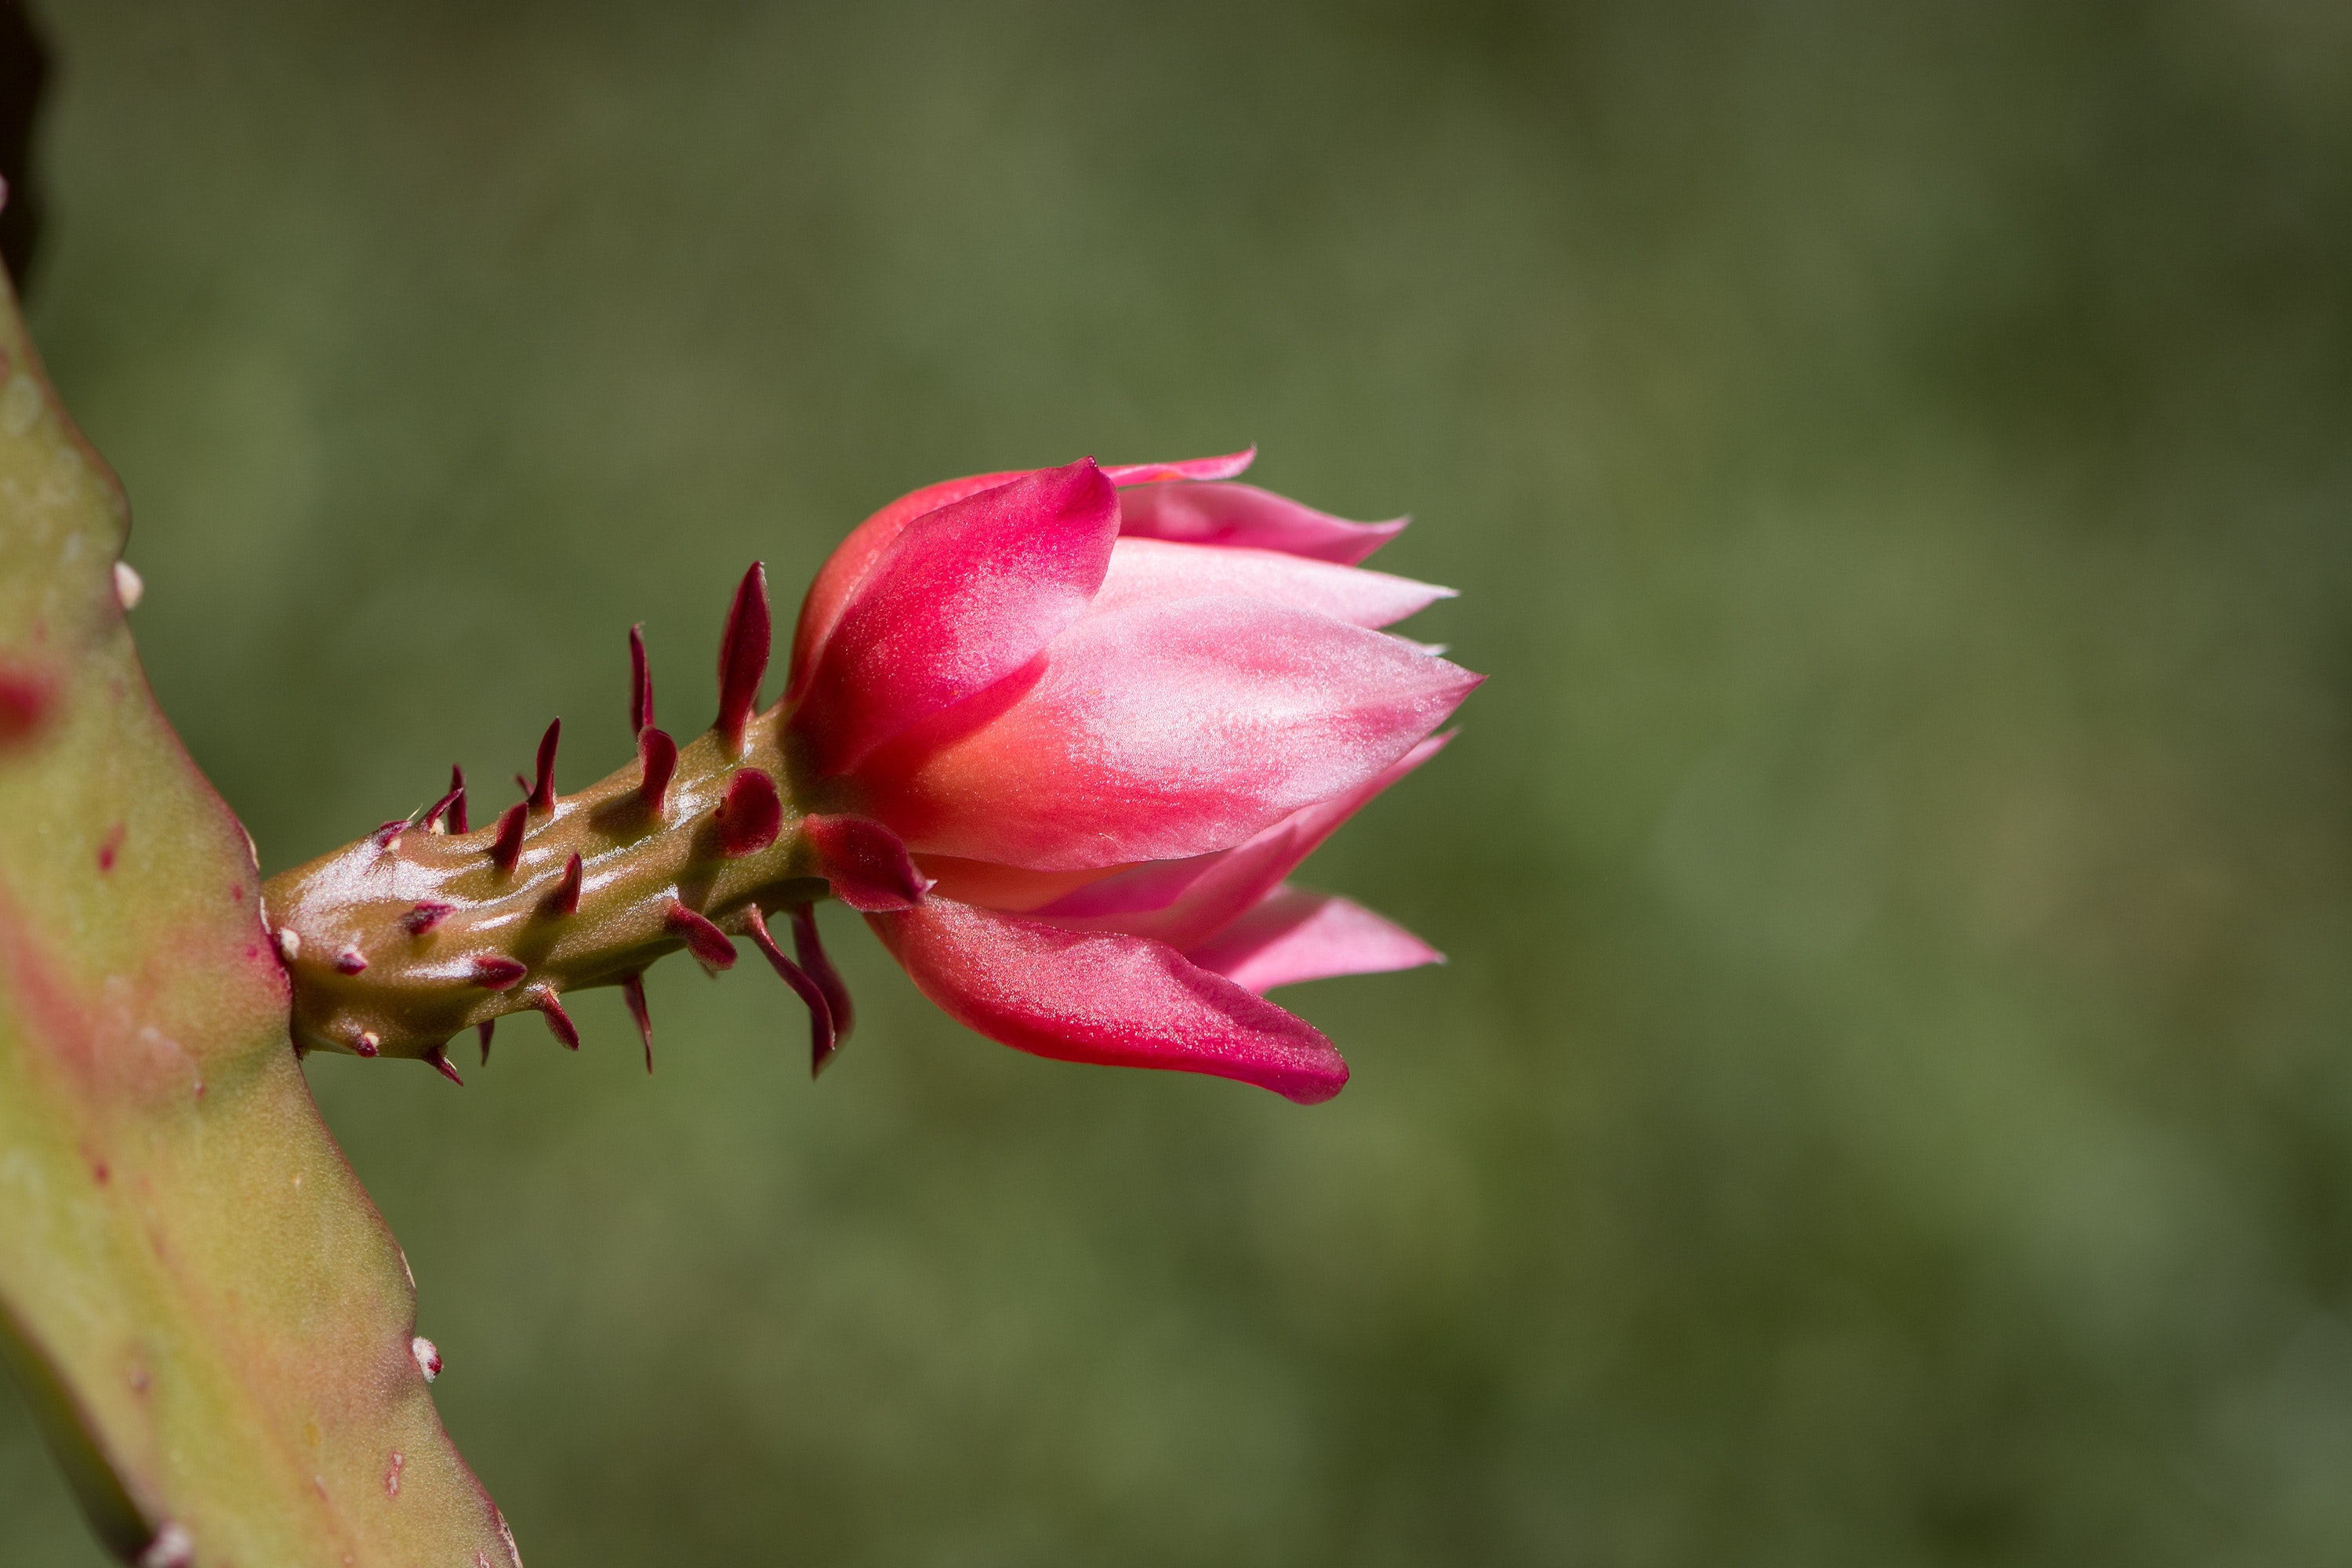
flower, plant, pink, flowering plant, petal, thorns, spines, and prickles, bud, botany, wildflower, plant stem, prickly pear